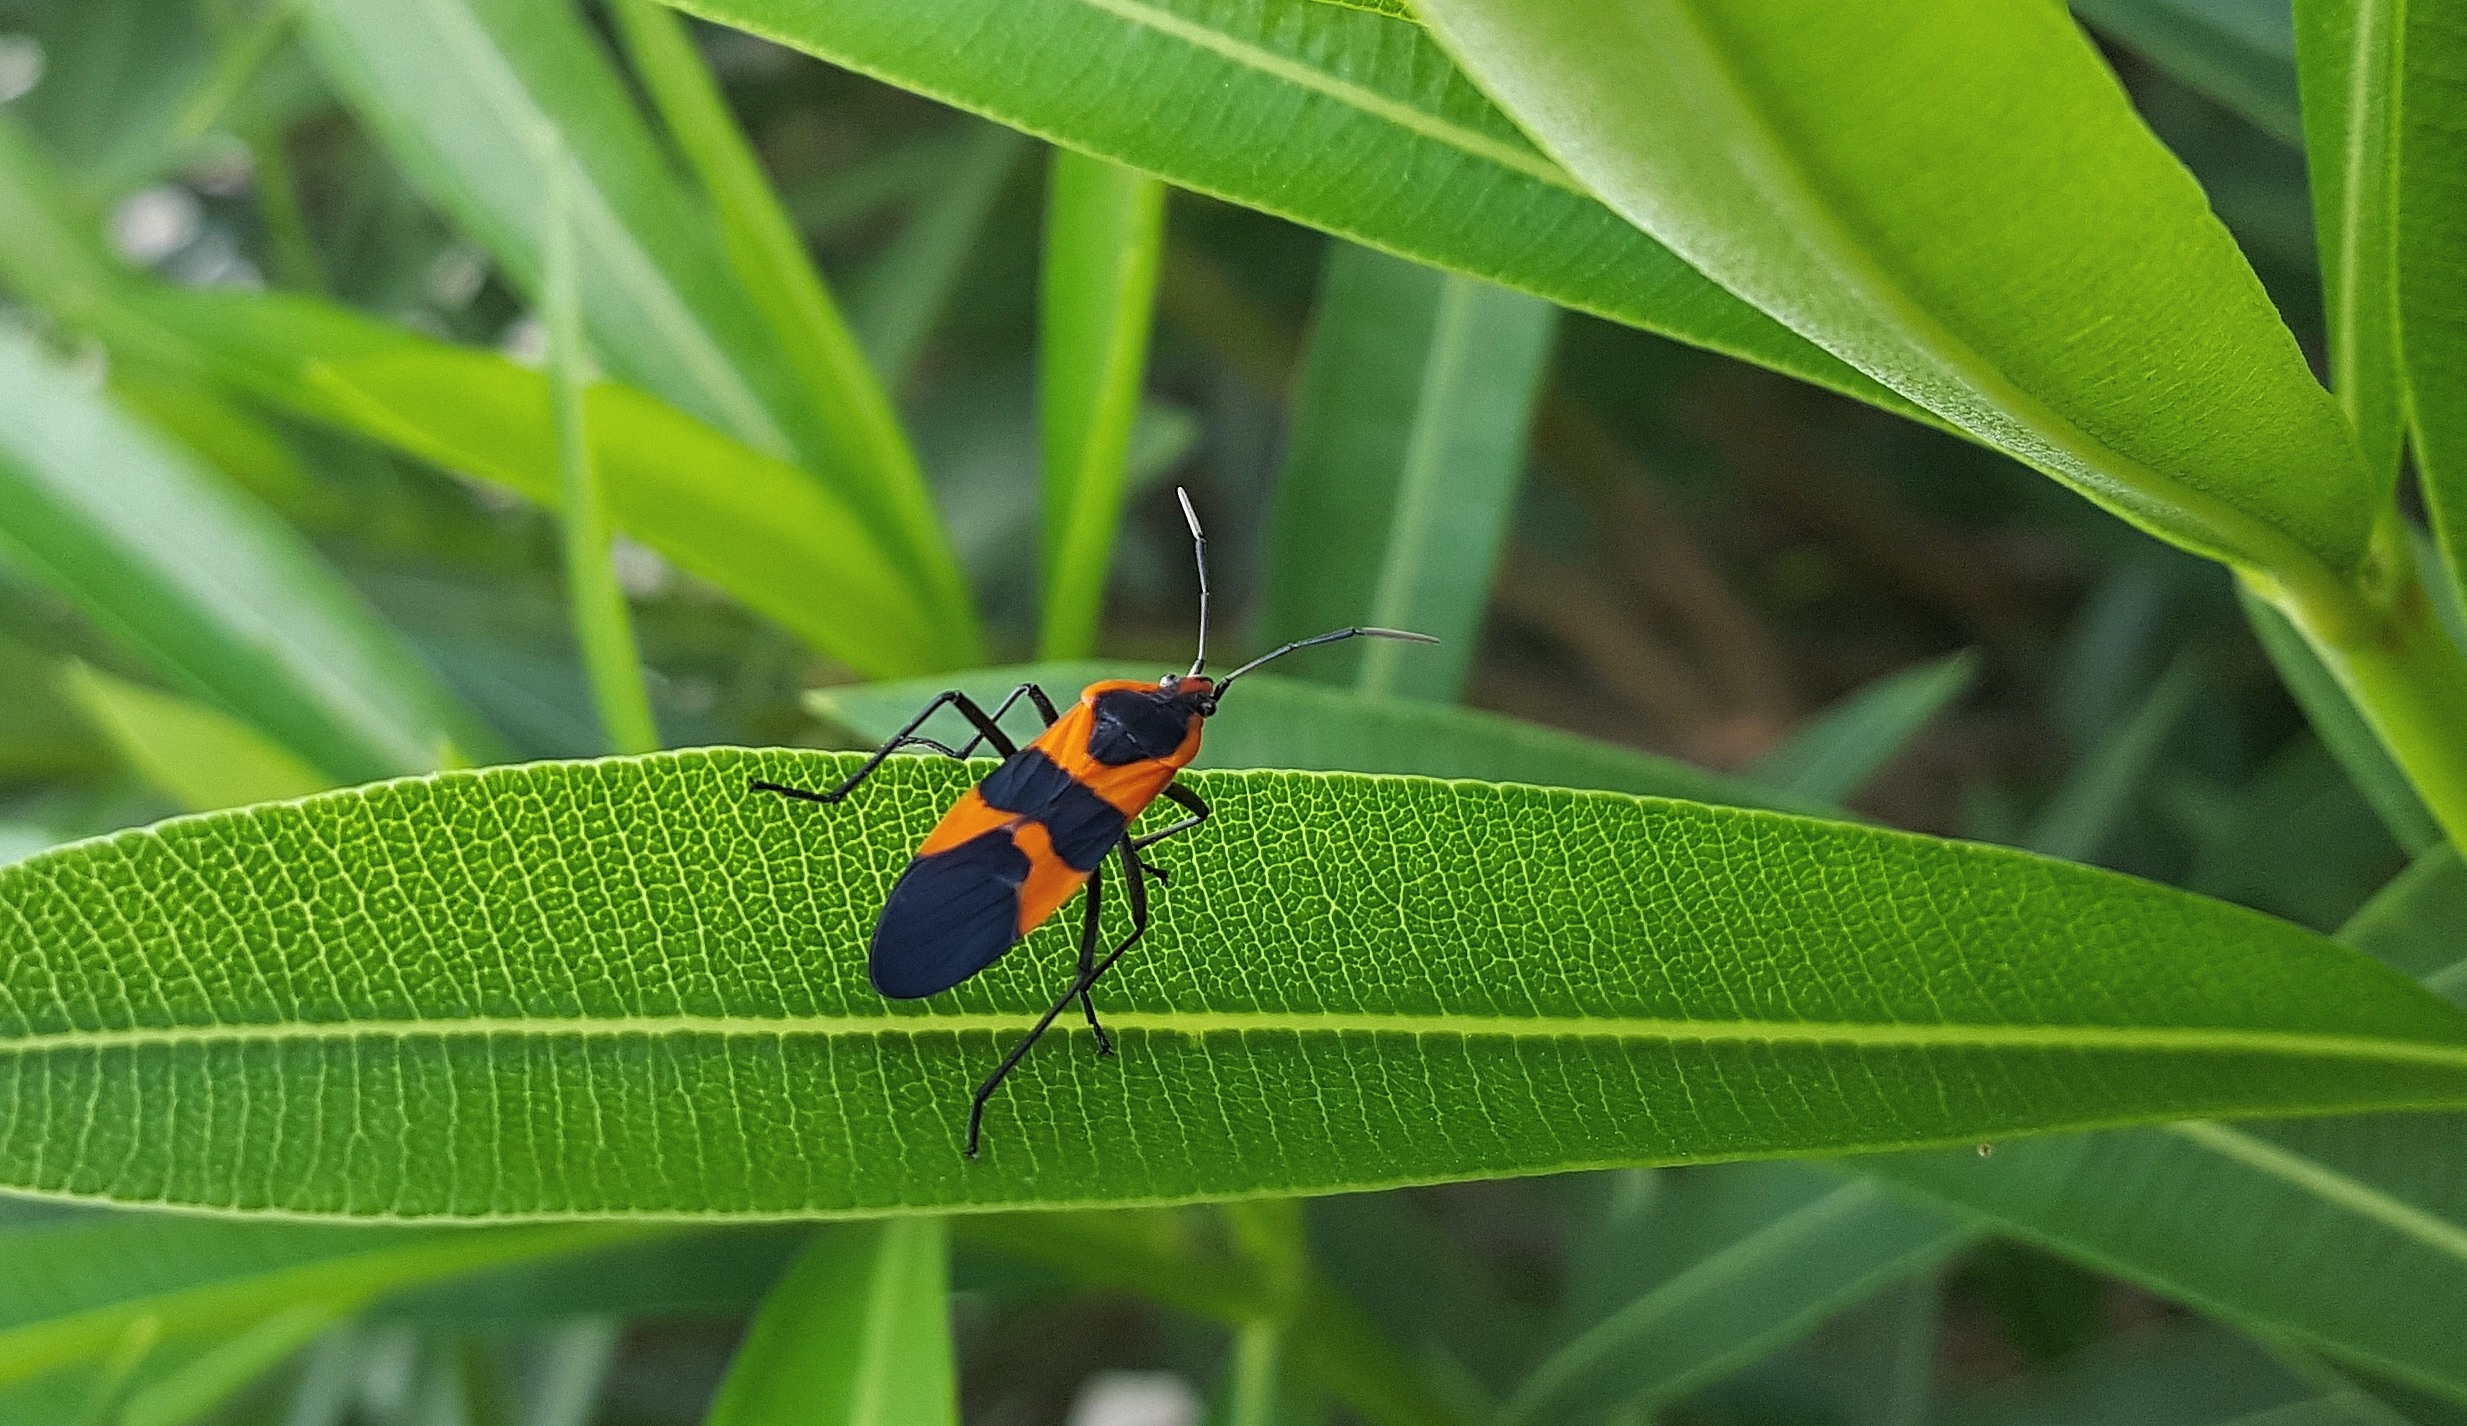
nature, leaf, flower, green, insect, biology, bug, botany, fauna, invertebrate, close up, entomology, creature, tropics, macro photography, arthropod, leaf beetle, large milkweed bug, black and orange, oncopeltus fasciatus, plant stem